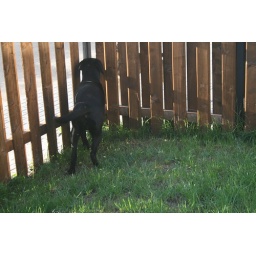
precious moment of her standing still. was distracted by another dog :)